Caterina Coromina i Agustí

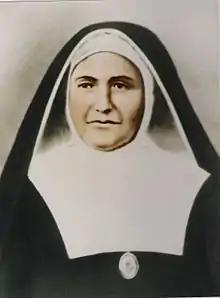
Caterina Coromina, vers 1880

Caterina Coromina i Agustí (Oristà, 19 October 1824 – Vic, 11 Juli 1893) was a Spanish religious woman and founder of the Josephine Sisters, an order which works for the elderly and the poor. She is recognized as venerable by the Catholic Church.